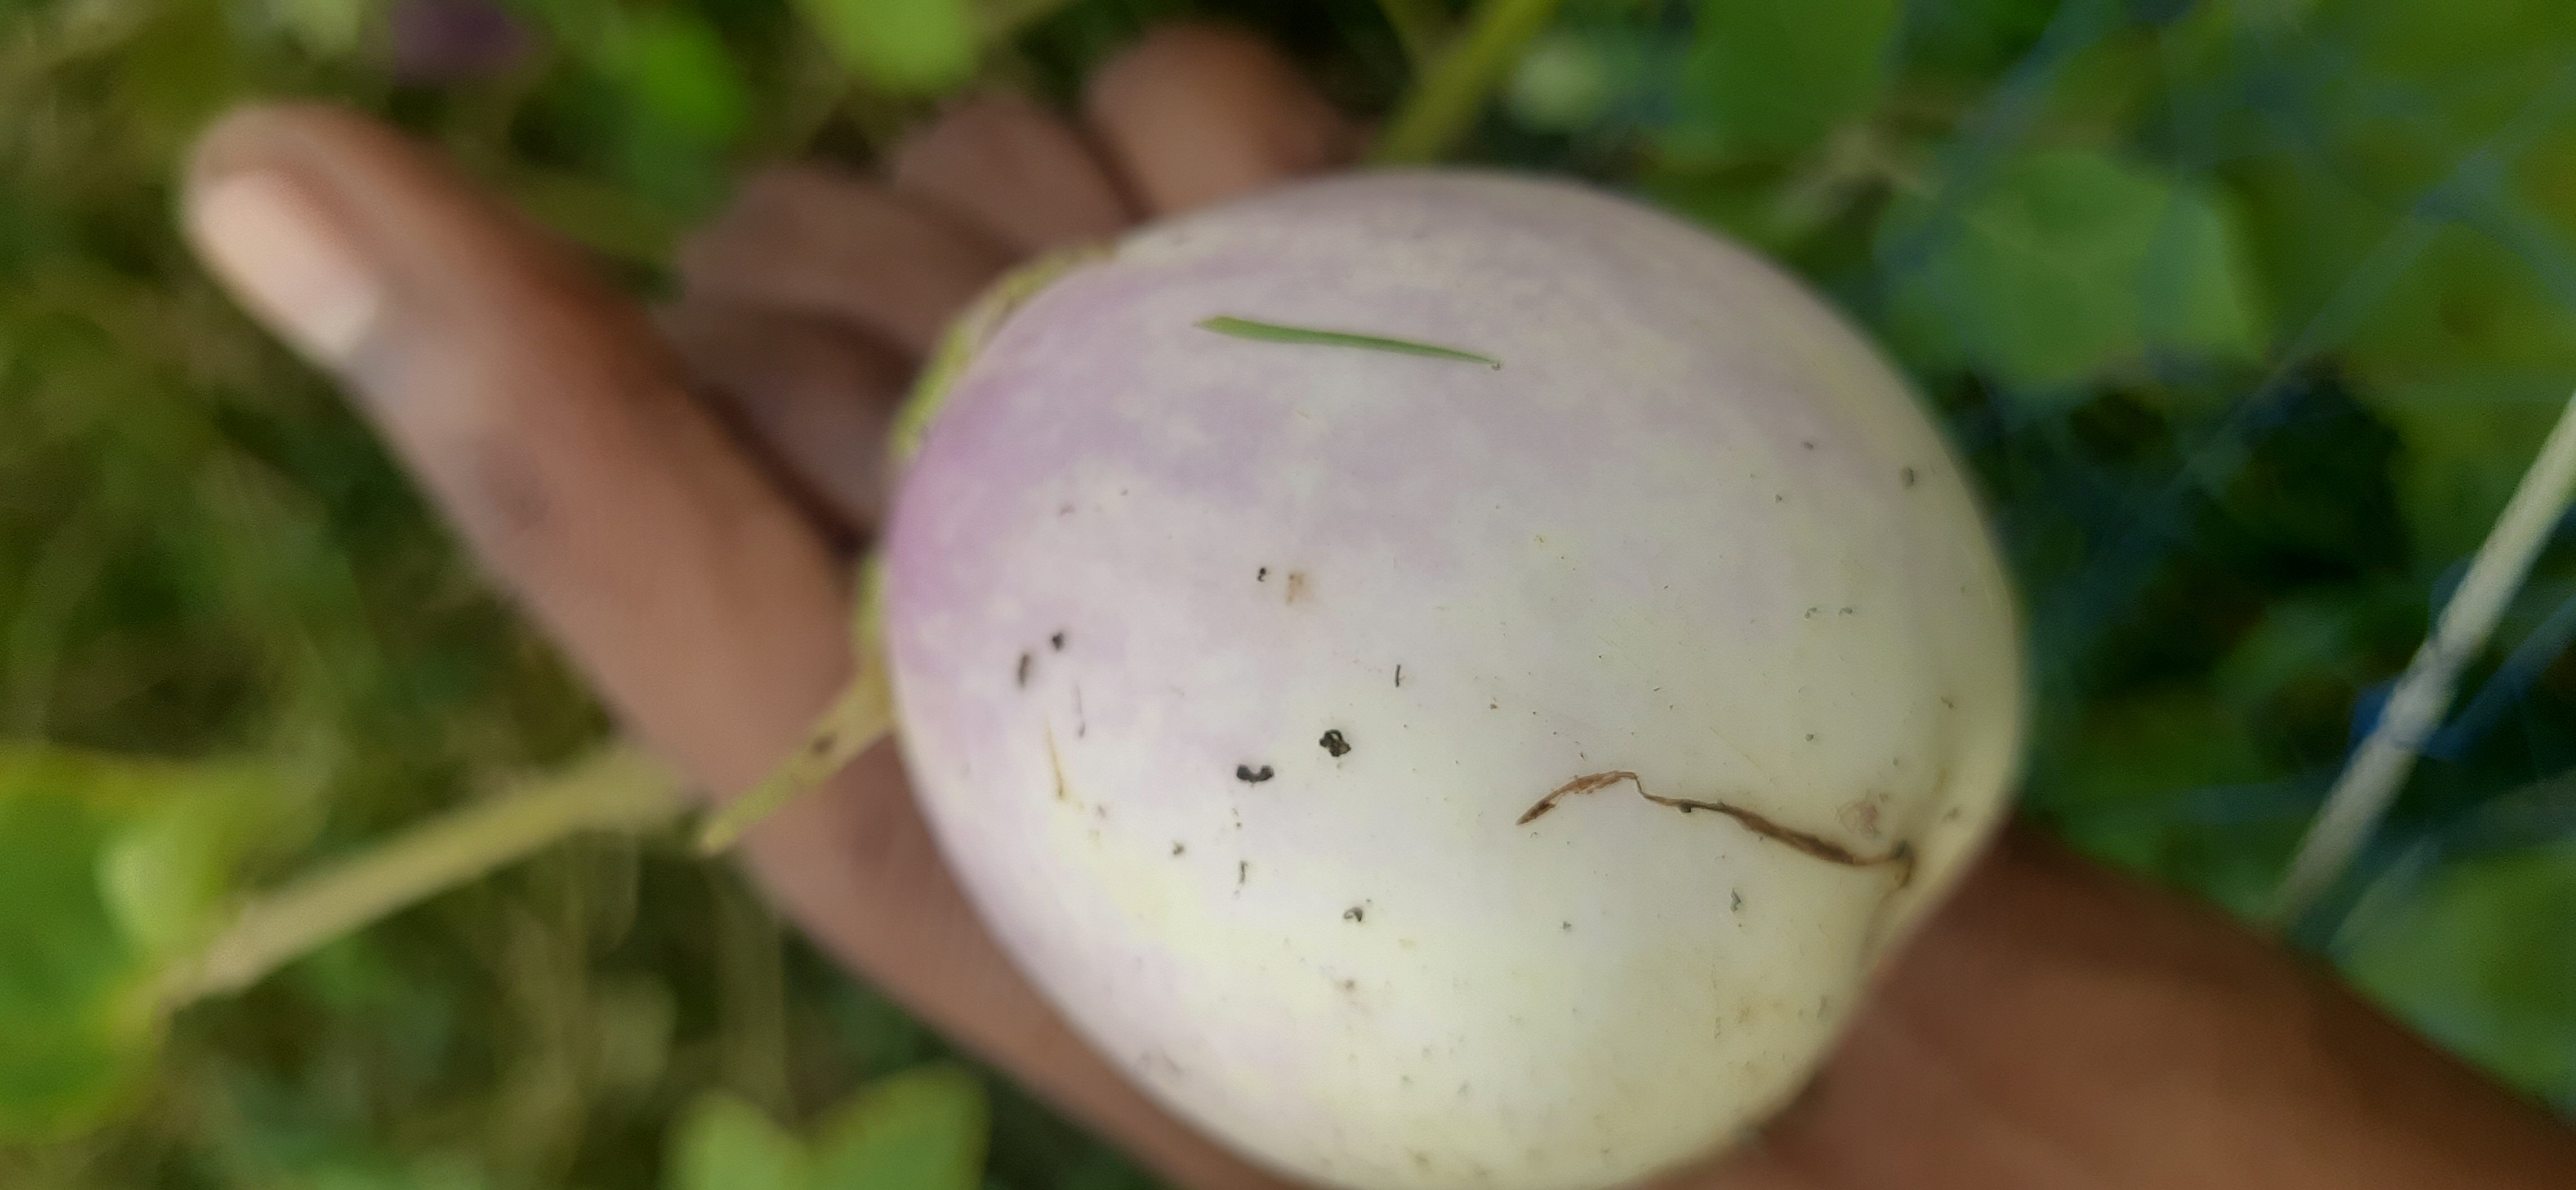
Label: Healty Brinjal